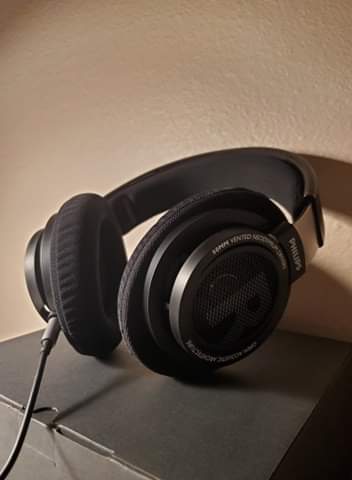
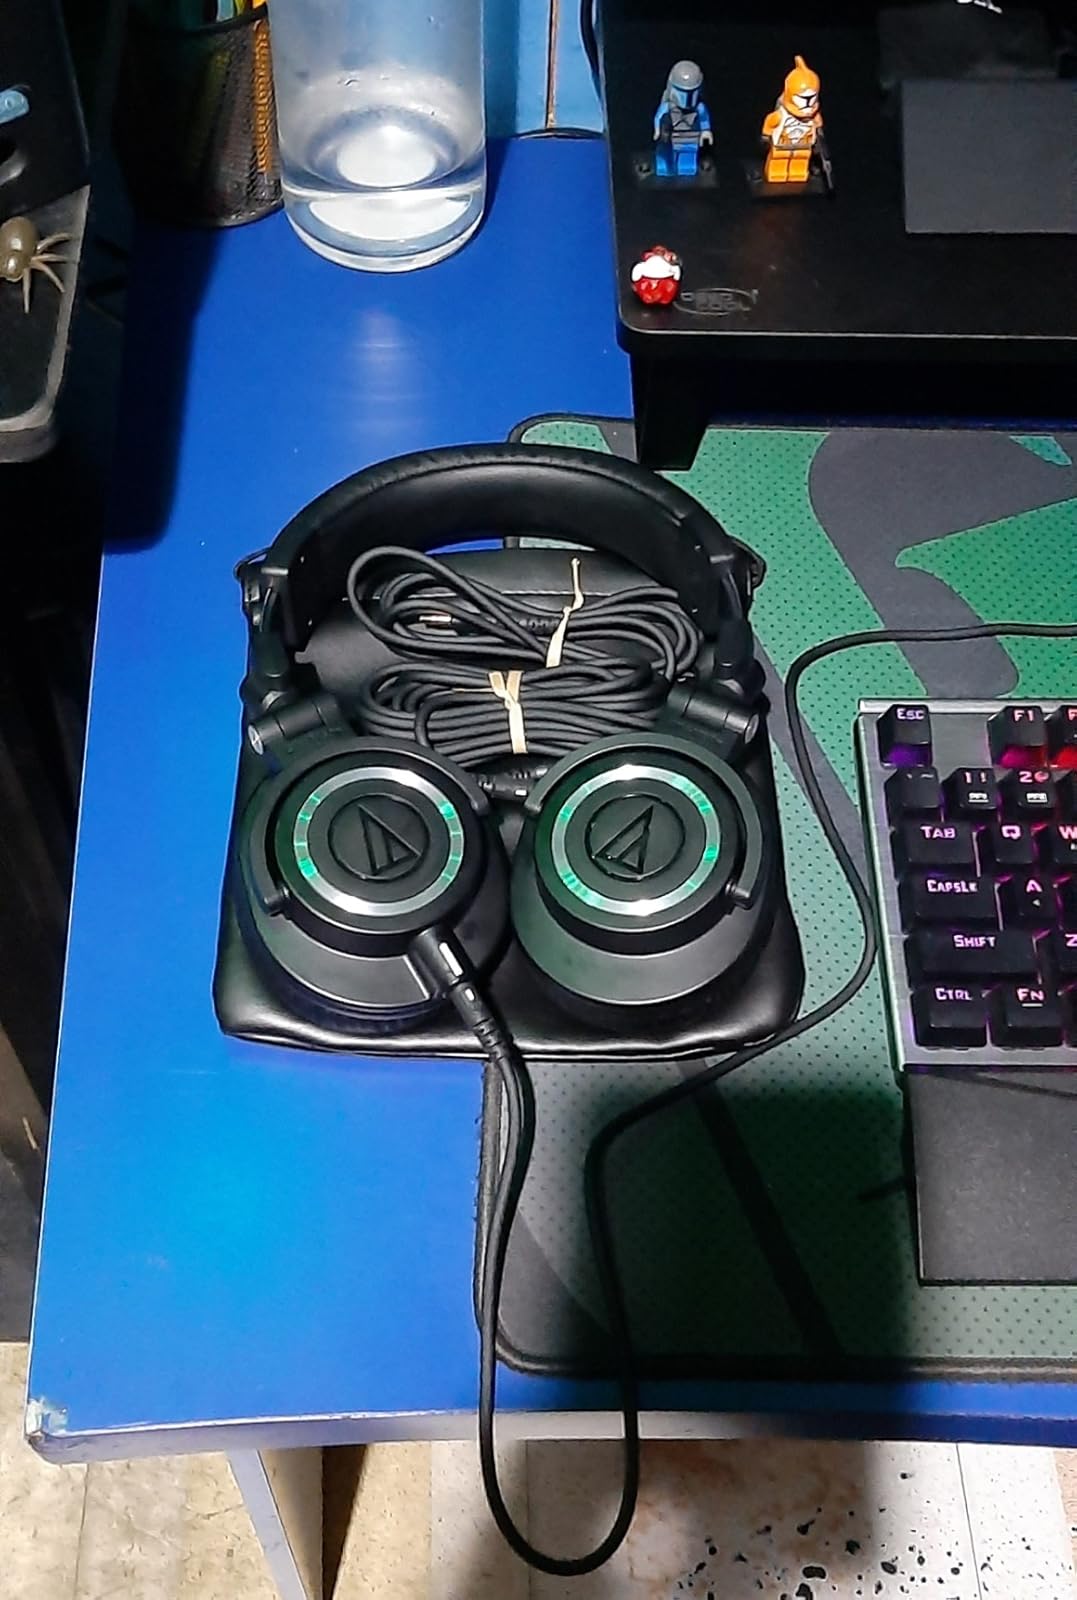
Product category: headphones
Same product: no